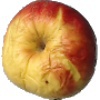
Label: red_yellow_apple